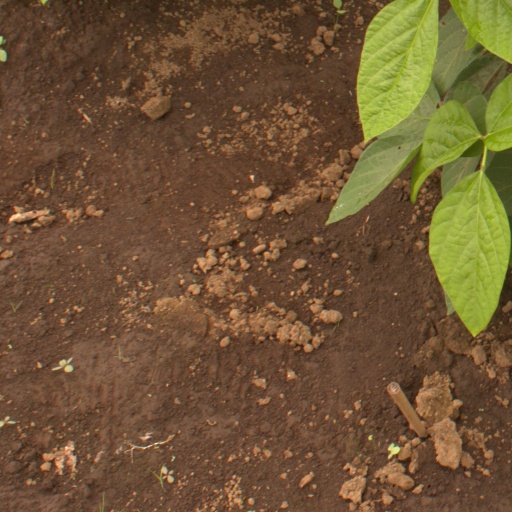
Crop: soybean